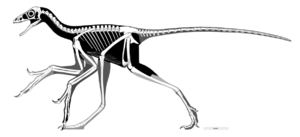
Les Anchiornithidae constituent une famille de petits dinosaures à plumes, définie comme regroupant tous les théropodes maniraptoriens qui sont plus étroitement apparentés à Anchiornis huxleyi qu'à Passer domesticus, Archaeopteryx lithographica, Dromaeosaurus albertensis, Troodon formosus ou Oviraptor philoceratops.